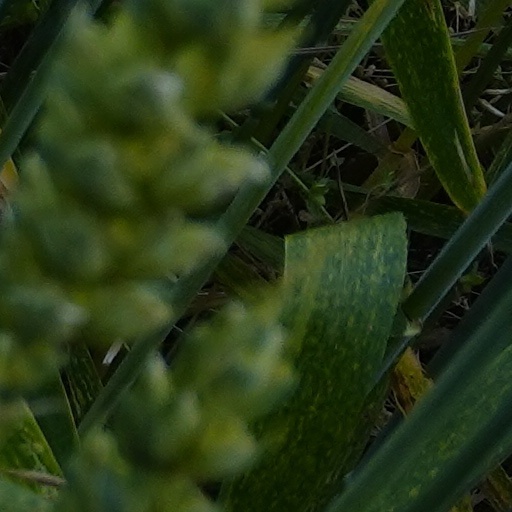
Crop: wheat